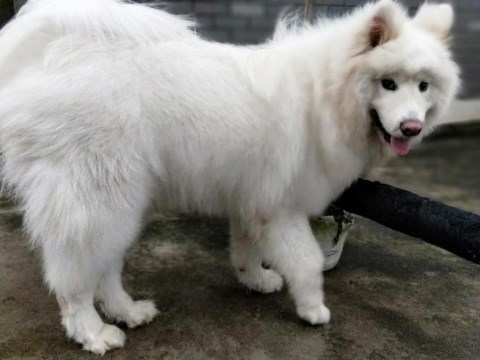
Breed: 2192-n000088-Samoyed